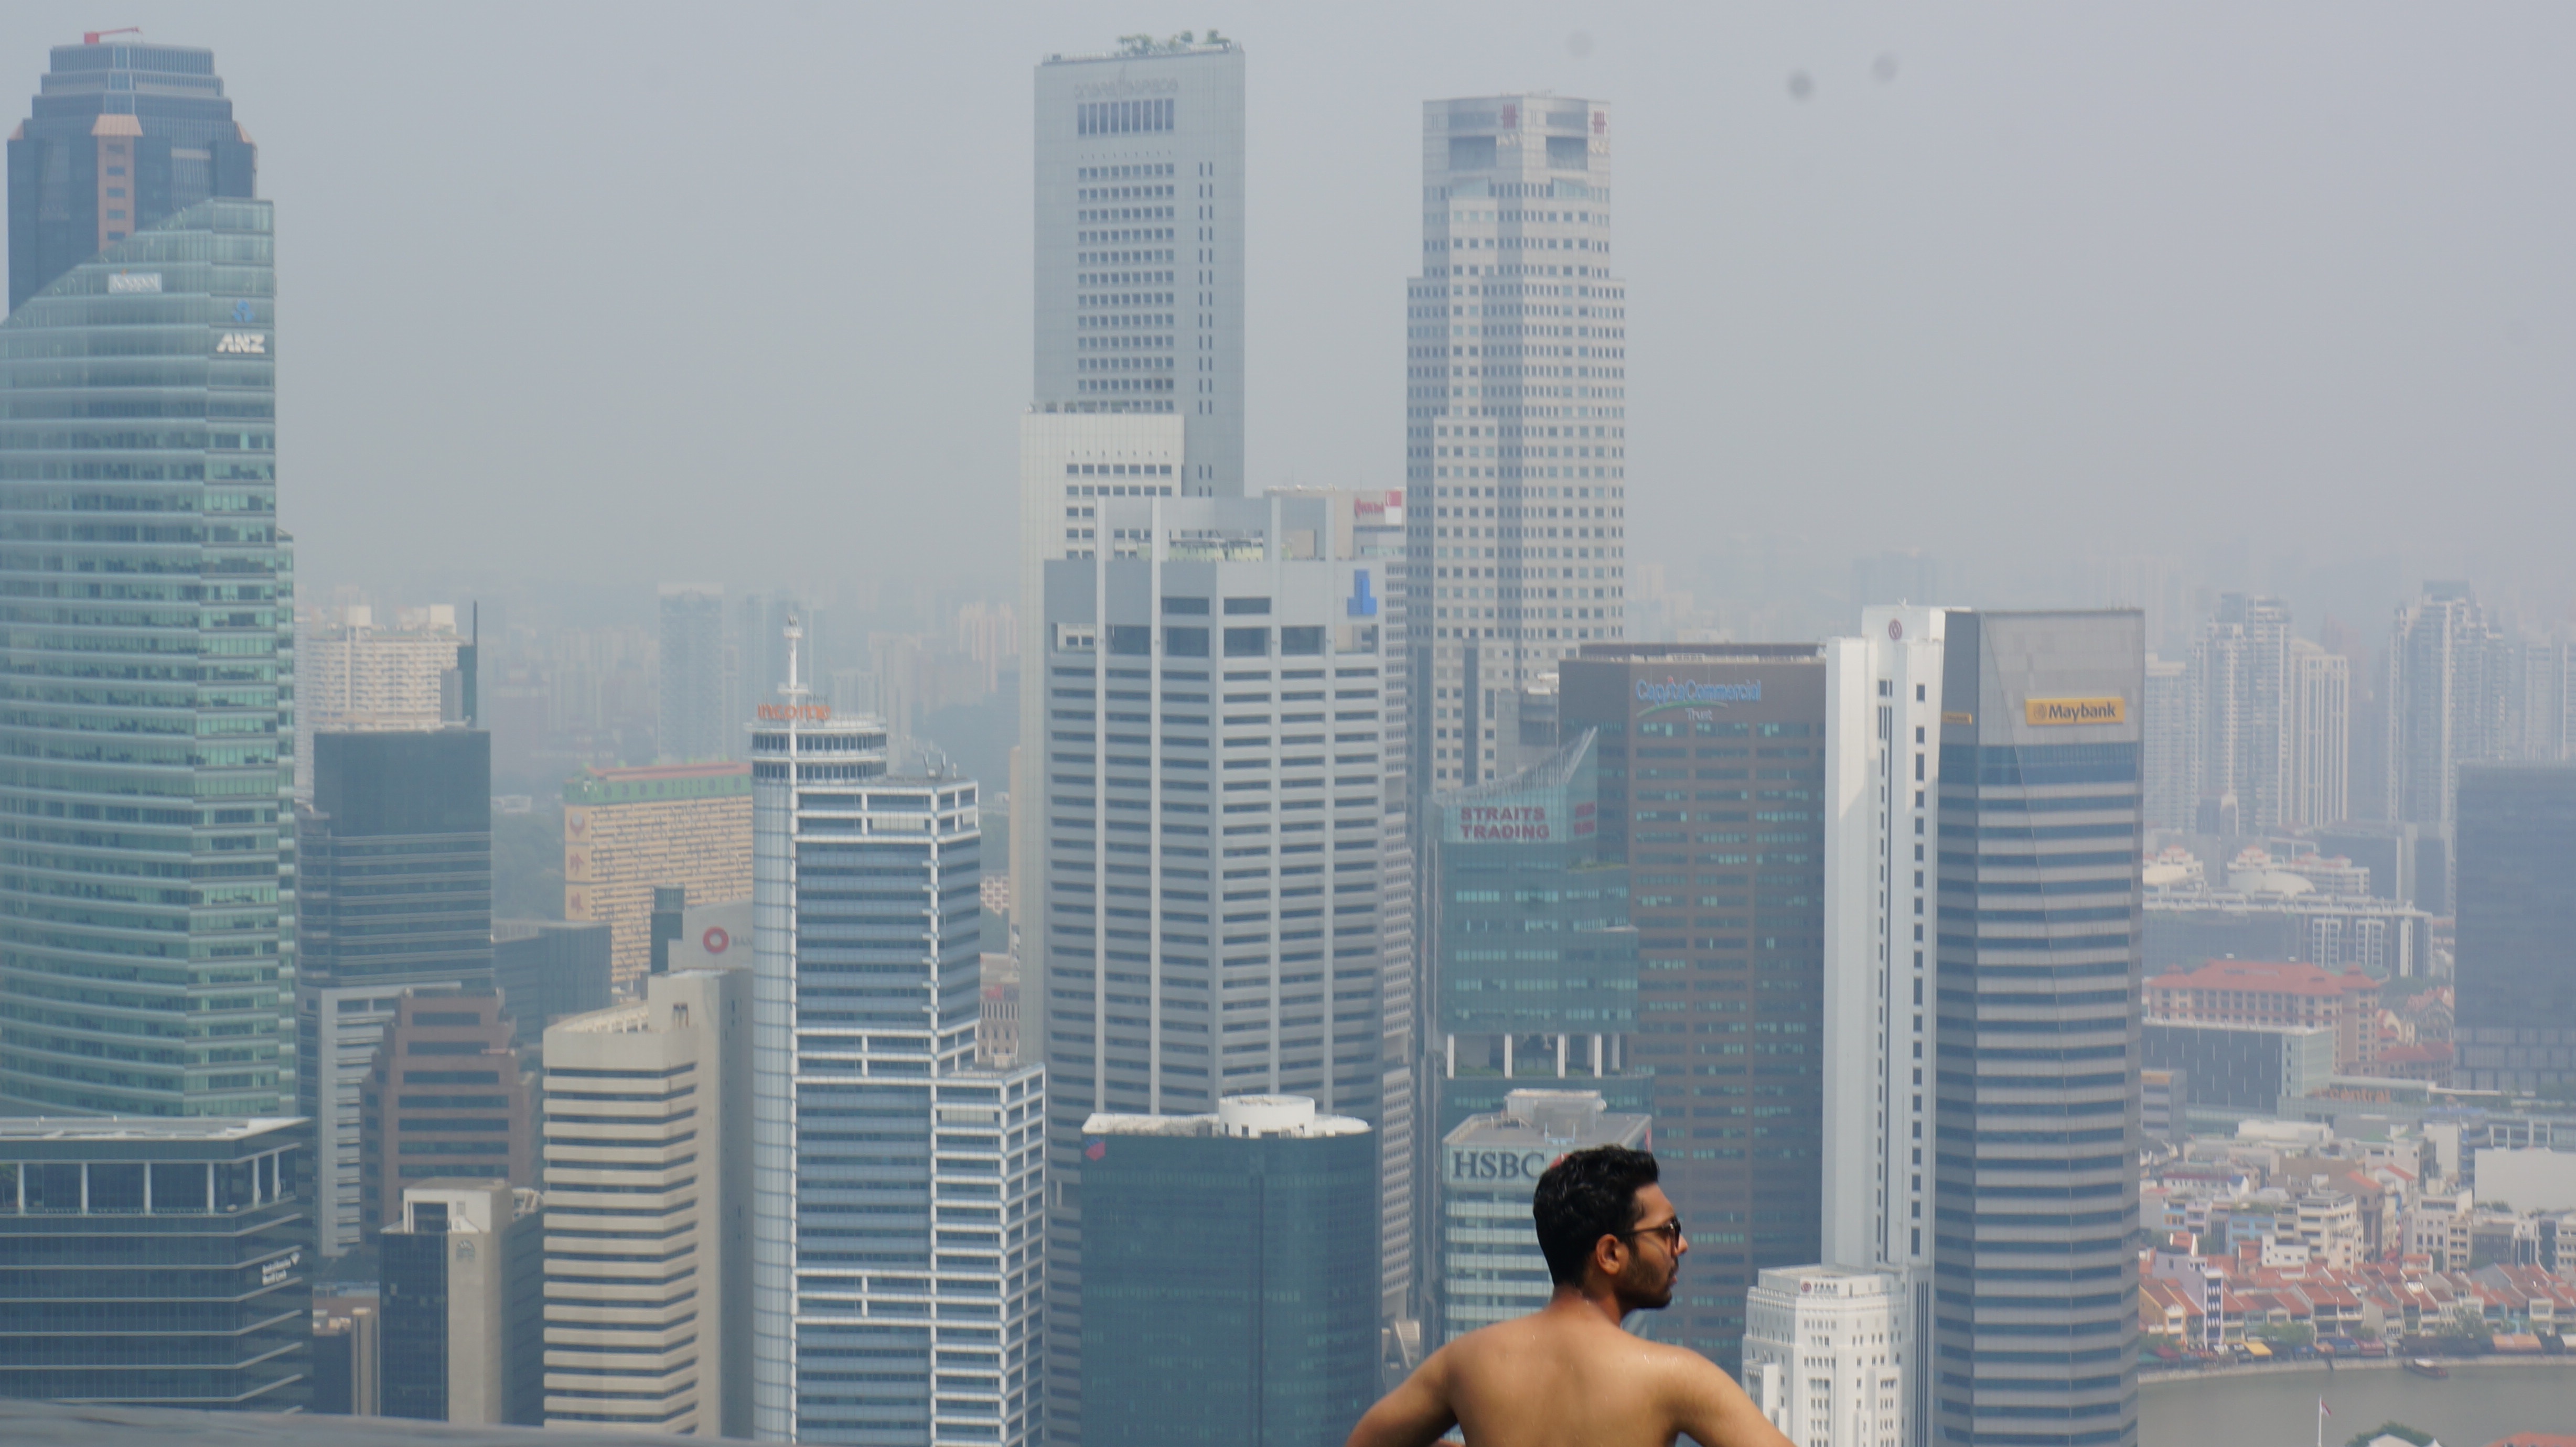
skyline, city, skyscraper, cityscape, downtown, tower, haze, tower block, metropolis, urban area, atmospheric phenomenon, human settlement, atmosphere of earth, metropolitan area